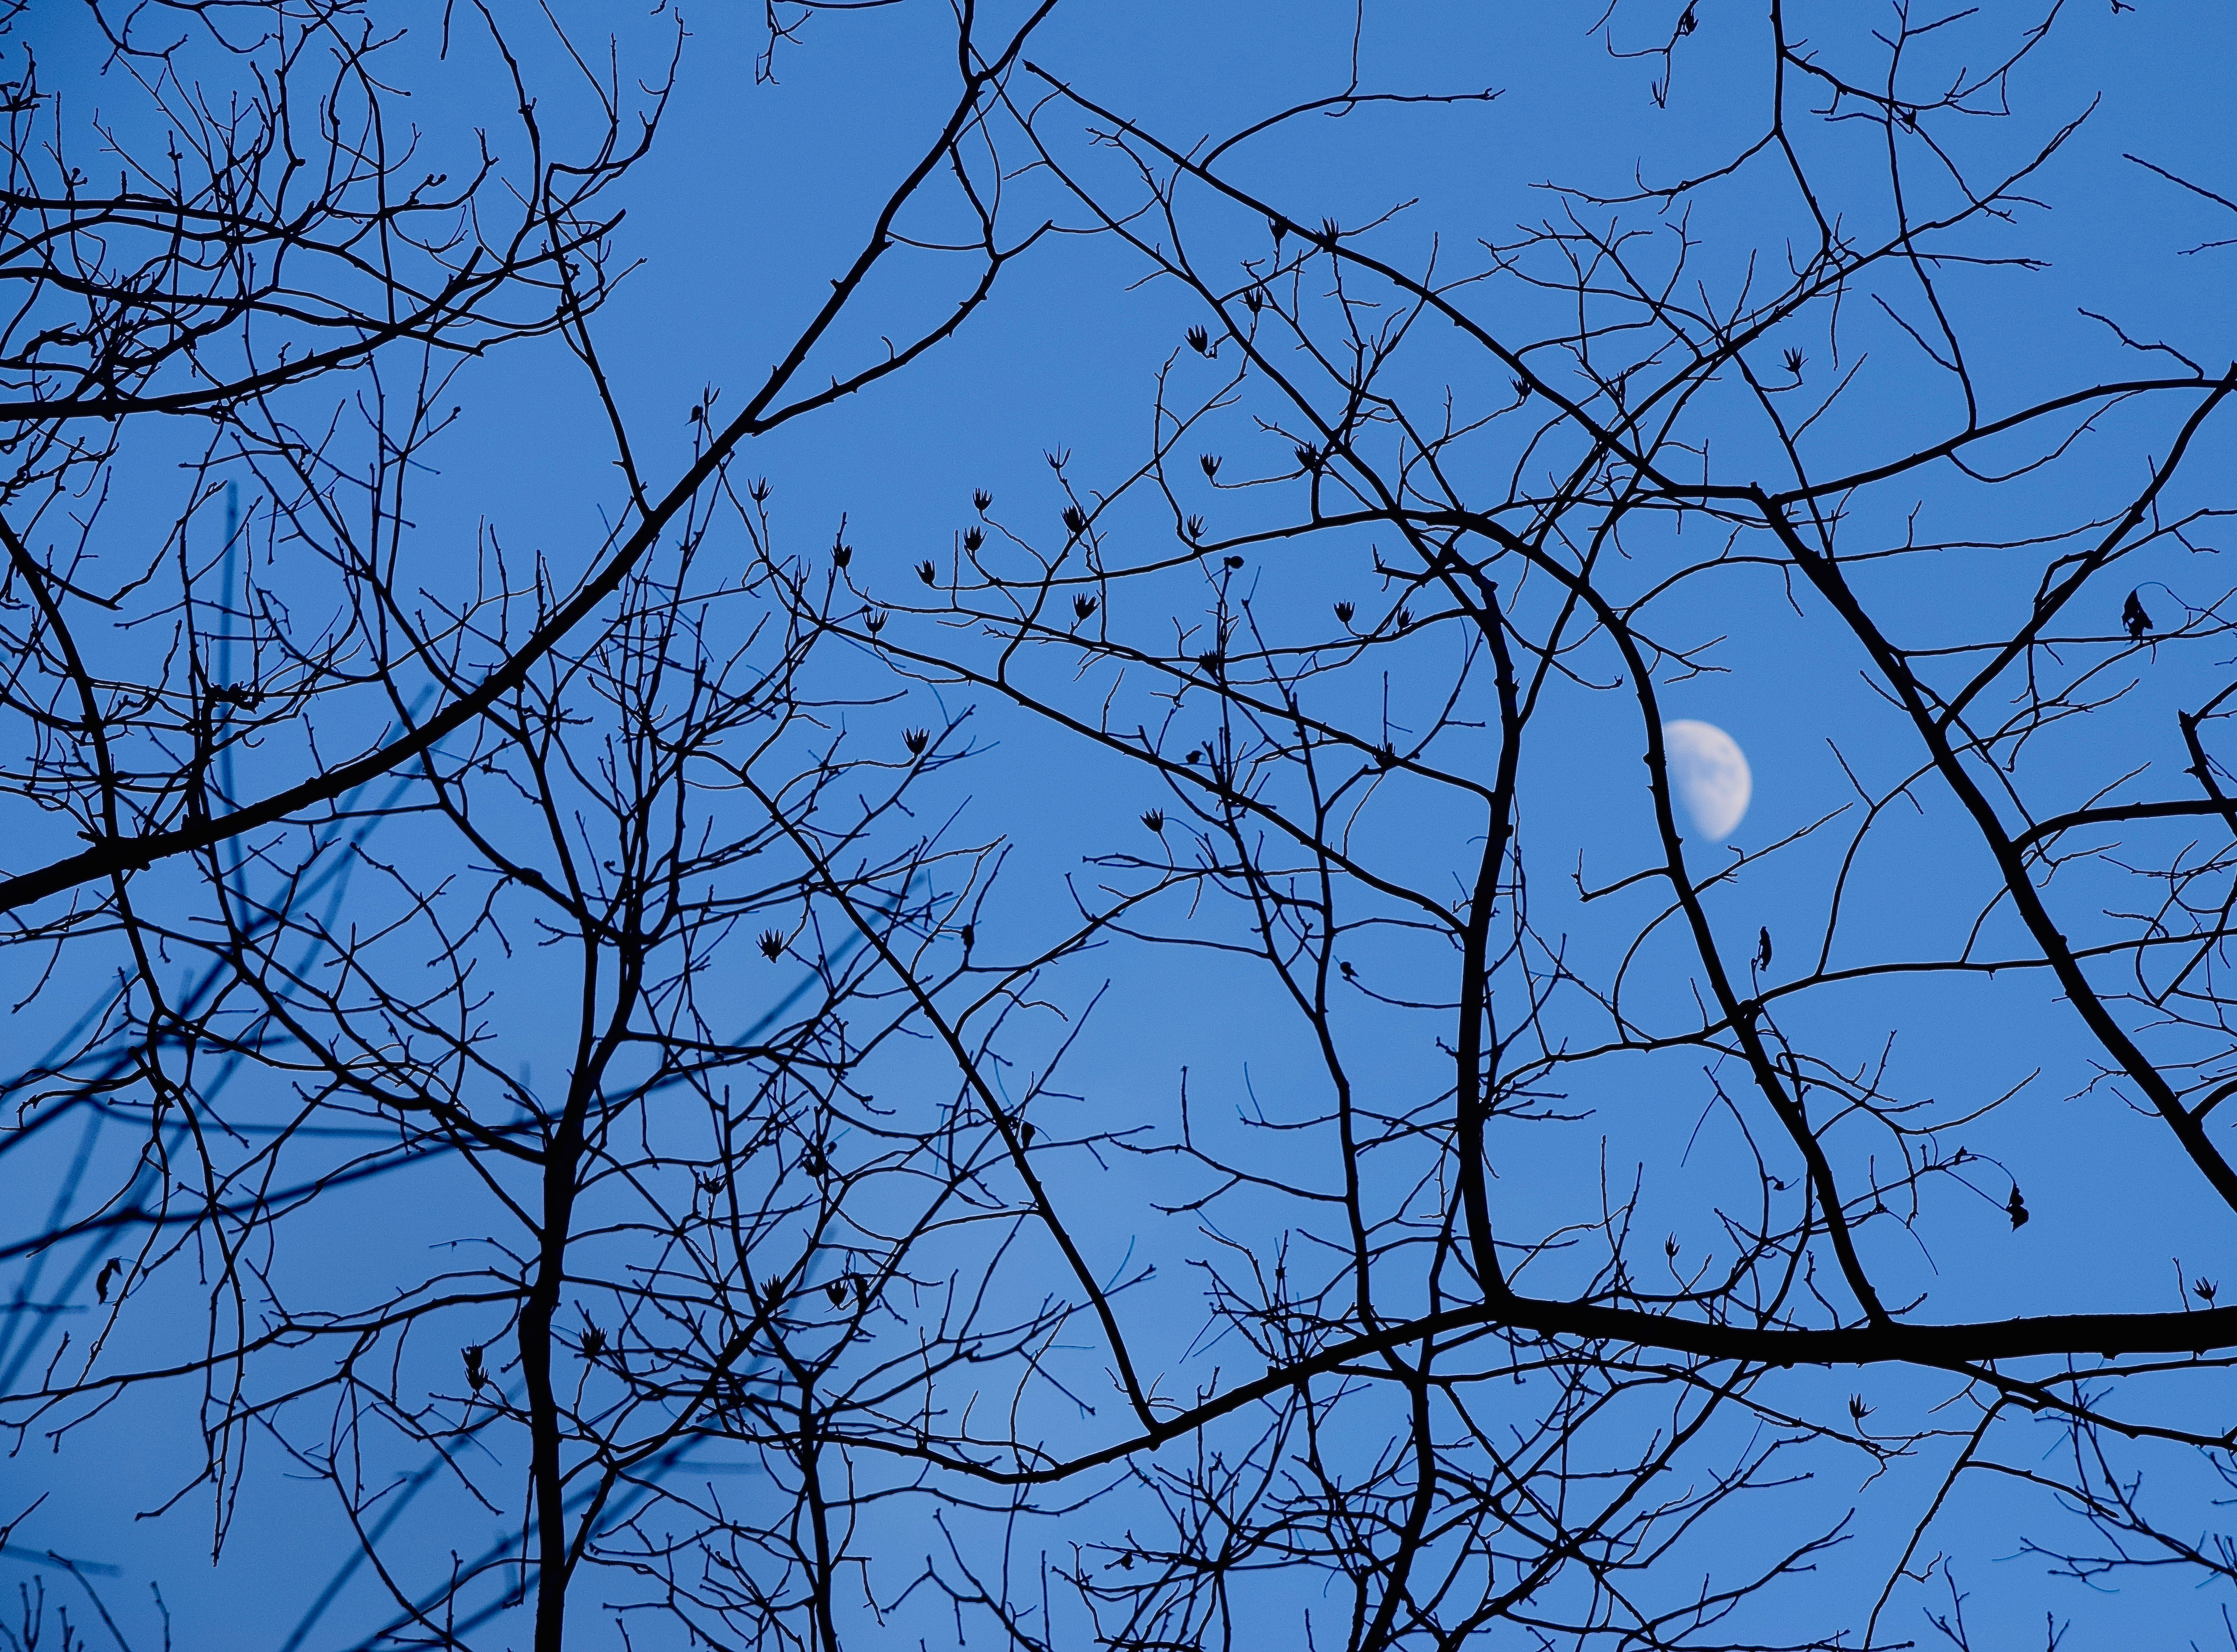
tree, branch, cloud, plant, sky, line, twig, woody plant, outdoor structure